Cooper Union financial crisis and tuition protests

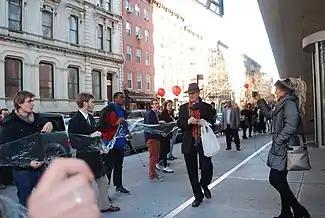
Chairman of the Board Mark Epstein walks out of a closed-door board meeting in December 2012. Students hold Saran Wrap representing their demand for more transparency in the board's past and future actions.

It has been reported that the Cooper Union financial crisis was due to a combination of problems caused by poor fiscal decisions, lack of accountability, the economic recession of the late 2000s, the selling off of the institution's assets, and taking on significant debt due to the 2009 building of 41 Cooper Square, which cost the school . In fiscal year 2009 ending in June, Cooper Union's managed assets (including investments in hedge funds) lost 14%, and the value of its endowment in 2013 was lower than it was at the end of fiscal year 2008, even as the Standard & Poor's 500-stock index hit new highs.